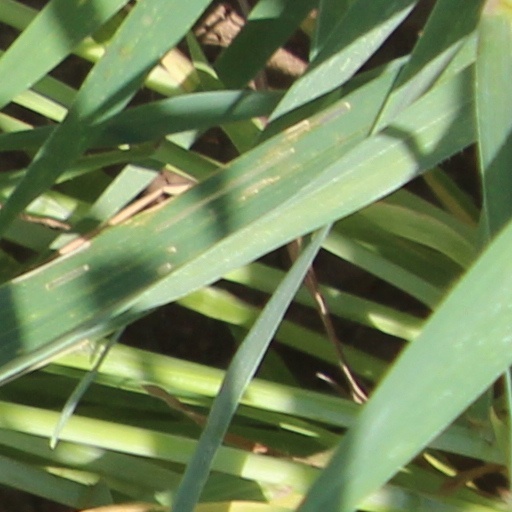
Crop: wheat